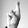
ASL letter: R